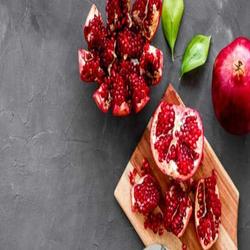
Label: Pomegranate